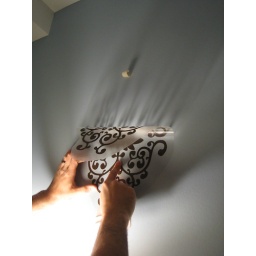
home improvement project #2 - iron vines wall graphics from blik - in the bedroom.